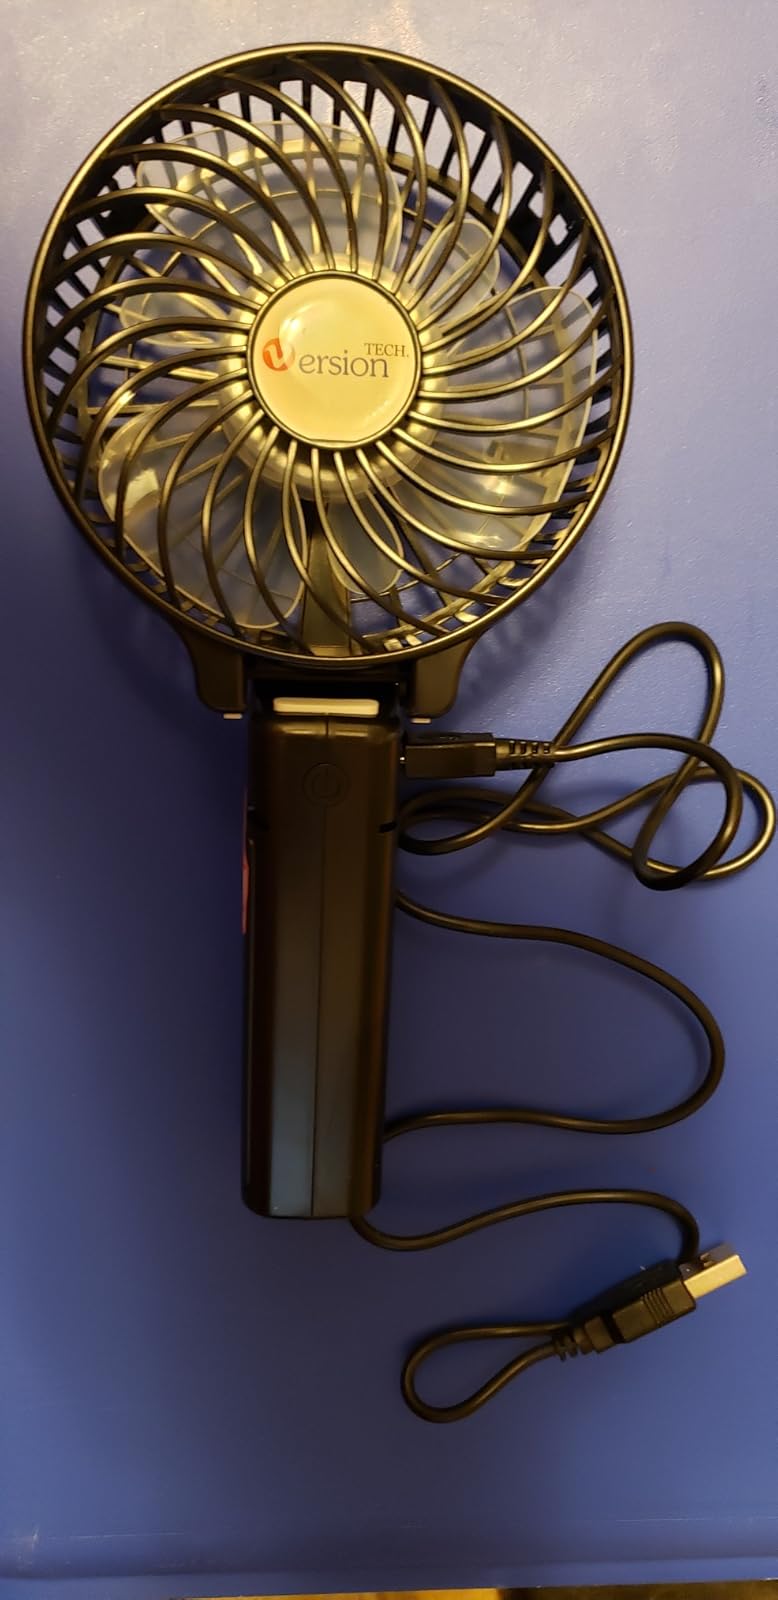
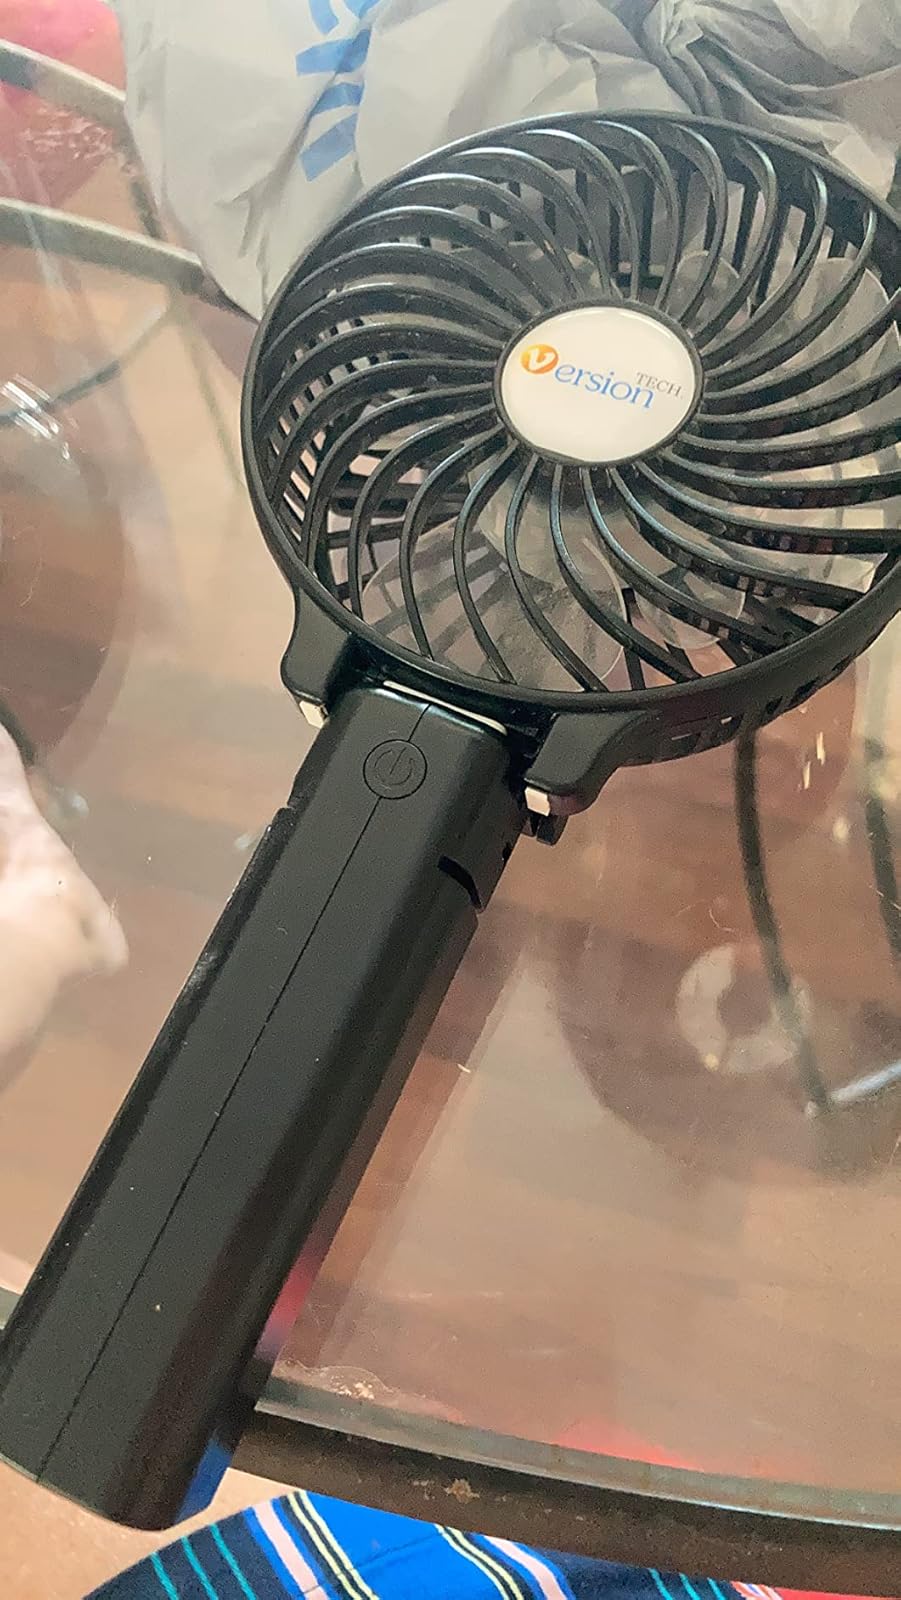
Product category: fan
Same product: yes